Porto Santo Stefano

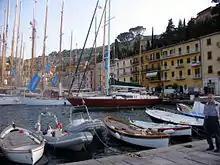
Old harbour

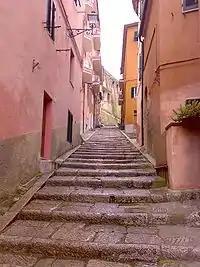
Street in the historic center

Porto Santo Stefano is a seaport town on the west coast of Italy, in the municipality of Monte Argentario, in the Province of Grosseto, Tuscany. It is the municipal seat of Monte Argentario and one of the two major towns that form the township, along with Porto Ercole. The region is on the slopes of Mount Argentario, which dominates the whole area. Porto Santo Stefano is 150 kilometres (95 miles) northwest of Rome.